Fishing industry in Egypt

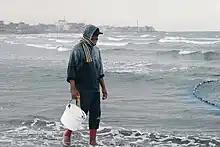
Fisherman managing a net on the coast of Egypt in Kafr El-Sheikh governorate

Big nets are used for commercial fishing where the focus is on quantity, but otherwise, for trolling, shore fishing and line fishing, the equipment used is essentially the same as is used in other parts of the world. In the Nasser Lake, the trolling rods are of 20–30 lb class and between 7 and 9 feet, alongside multipliers that are able to hold more than 200 yards of 30lb line. For shore fishing, 10–12 feet should be the size of the rod, with reels big enough to hold at least 200 yards of line. The lines used tend to be very strong thanks to the strong species of fish found, a 30-40lb monofilament is usually used for trolling and usually, for heavy-duty shore fishing, a 20lb B.S is needed.